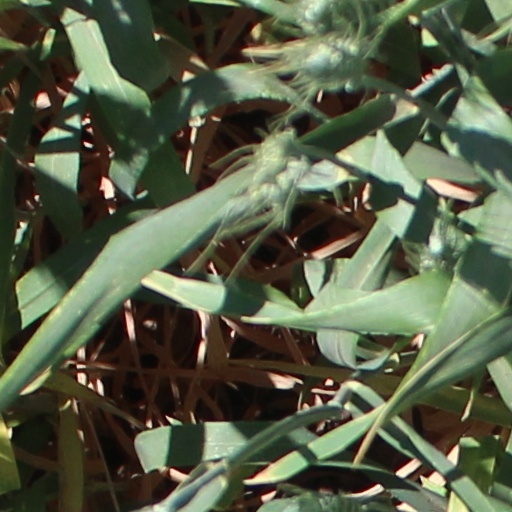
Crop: wheat